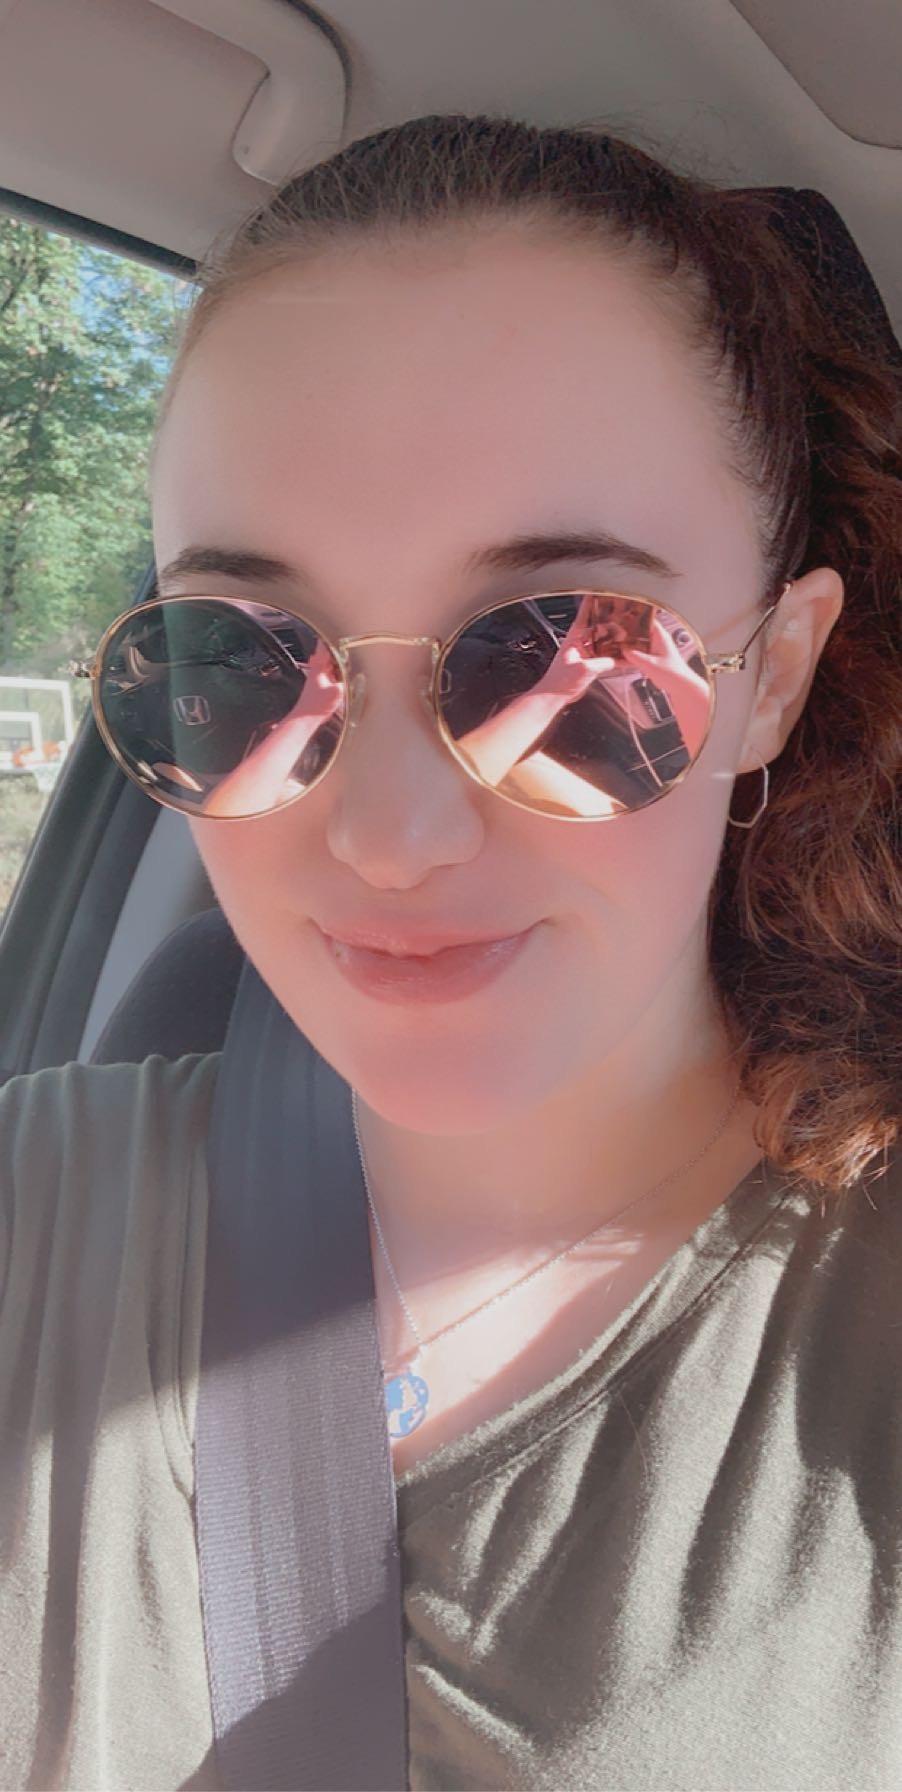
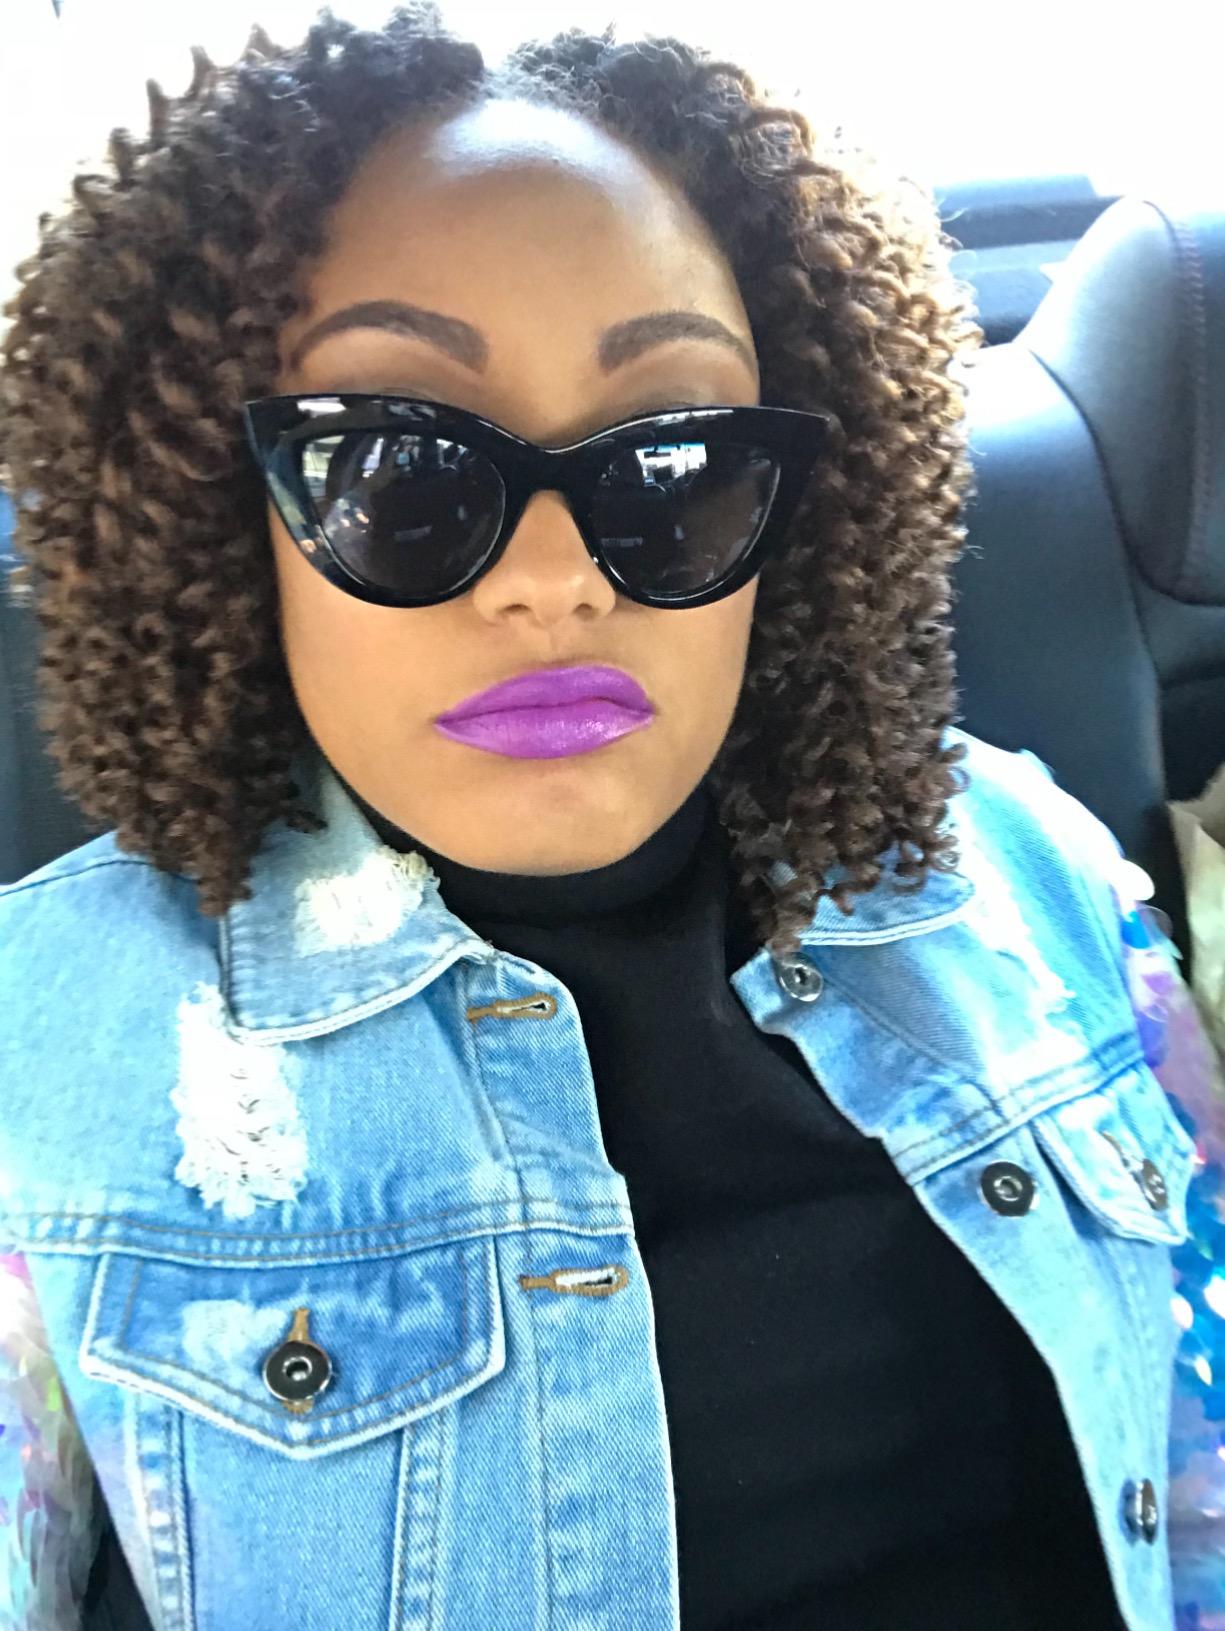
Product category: accessories_sunglasses
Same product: no